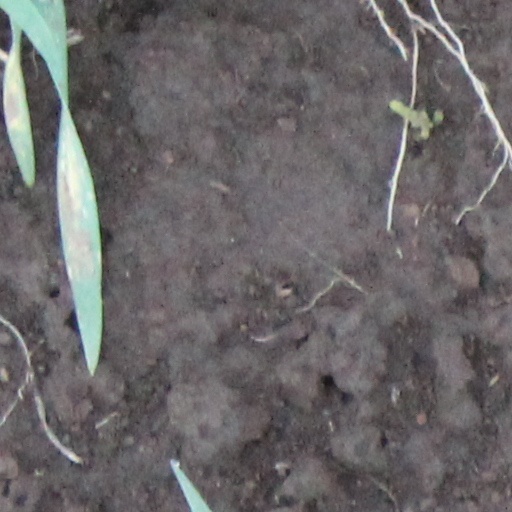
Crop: wheat